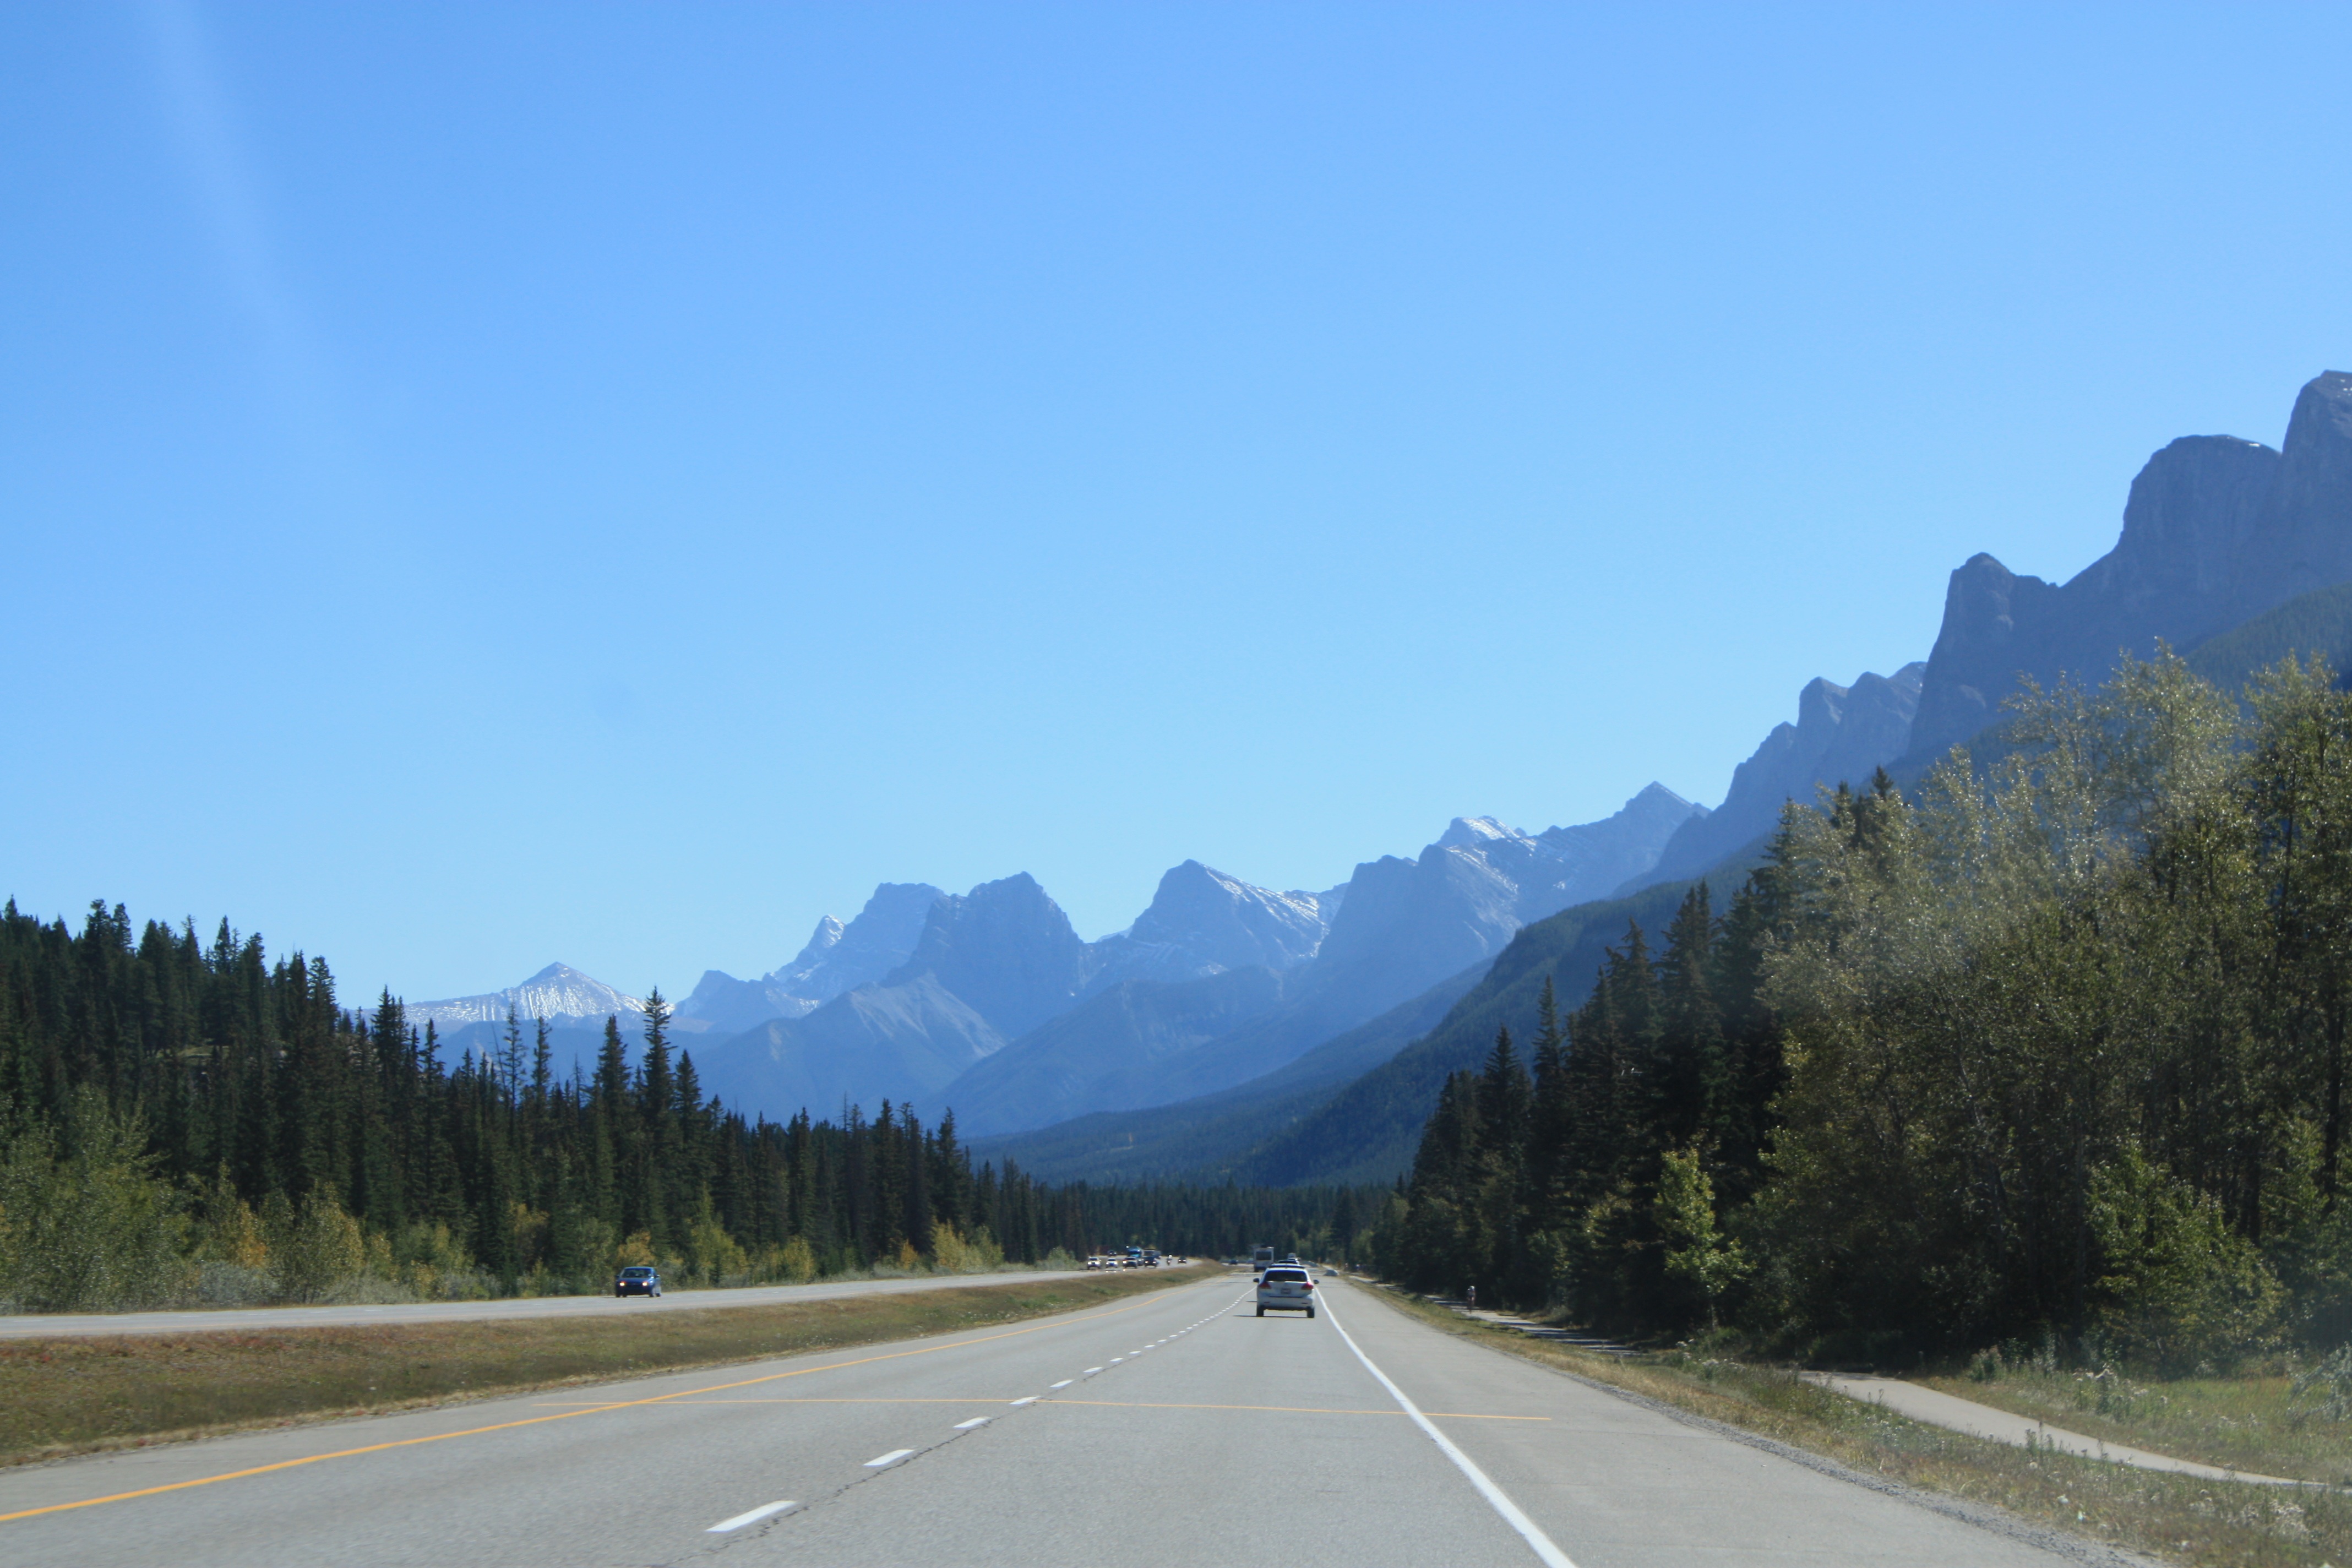
nature, mountain, road, highway, valley, mountain range, rocky, ridge, road trip, alps, canada, infrastructure, plateau, mountain pass, mountainous landforms, nonbuilding structure, controlled access highway